Law Men

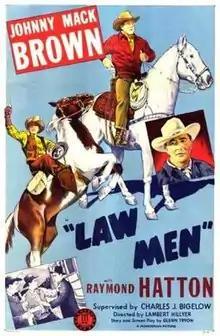
Film poster

Law Men is a 1944 American Western film directed by Lambert Hillyer, and released by Monogram Pictures. This is the eighth film in the "Marshal Nevada Jack McKenzie" series, and stars Johnny Mack Brown as Jack McKenzie and Raymond Hatton as his sidekick Sandy Hopkins, with Jan Wiley, Kirby Grant and Robert Frazer.